Green fireballs

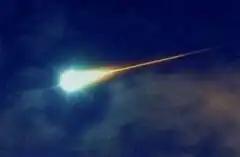
An example of a bright, green-hued bolide.

Some ufologists consider green fireballs to be of artificial, extraterrestrial origin. Beyond meteors/bolides, outlier scientific explanations include sequelae of atomic weapons tests, including clouds of nuclear fallout, lunar material ejected from meteor impacts on the Moon's surface, and aircraft associated with secret military projects.